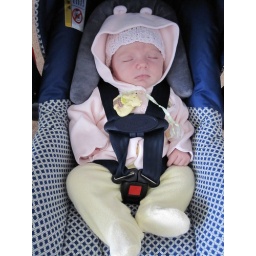
Asleep in the car seat